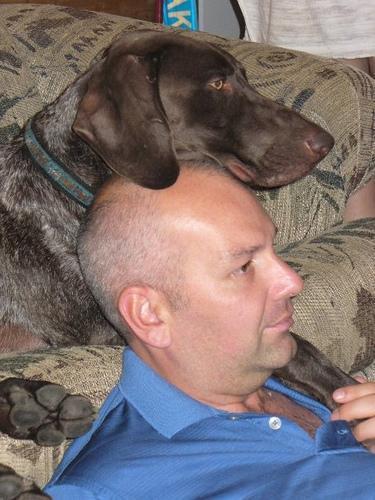
german shorthaired